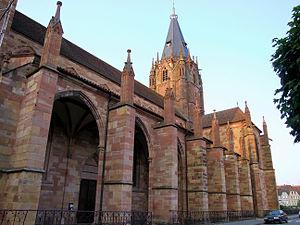
Wissembourg - Eglise Saint-Pierre-et-Saint-Paul - Côté sud de l'église avec le portail latéral
L'abbatiale Saint-Pierre-et-Saint-Paul de Wissembourg est fondée vers 660 par des nobles austrasiens sur une île de la Lauter. Une charte apocryphe attribue cette fondation au roi Dagobert.